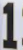
Number: 1